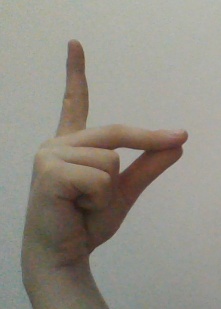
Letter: ta